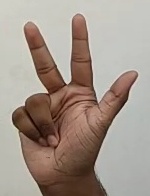
ASL sign: 3